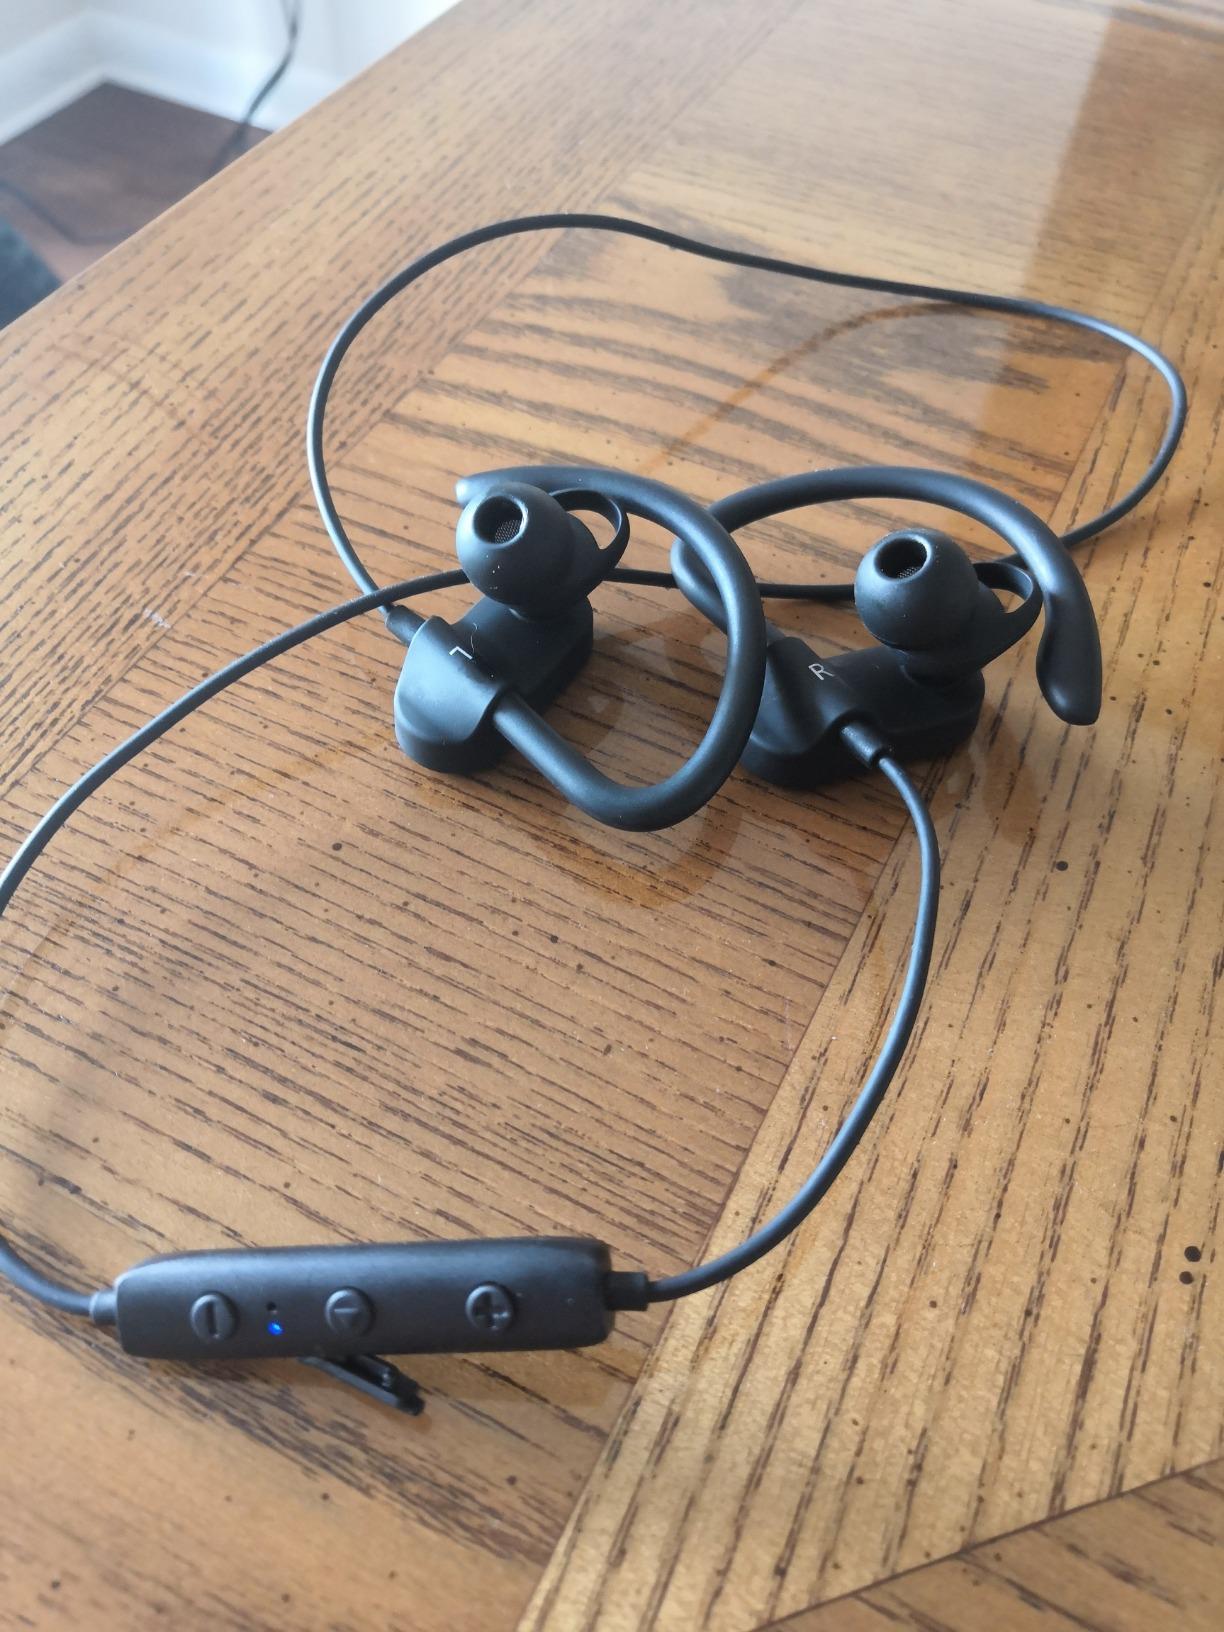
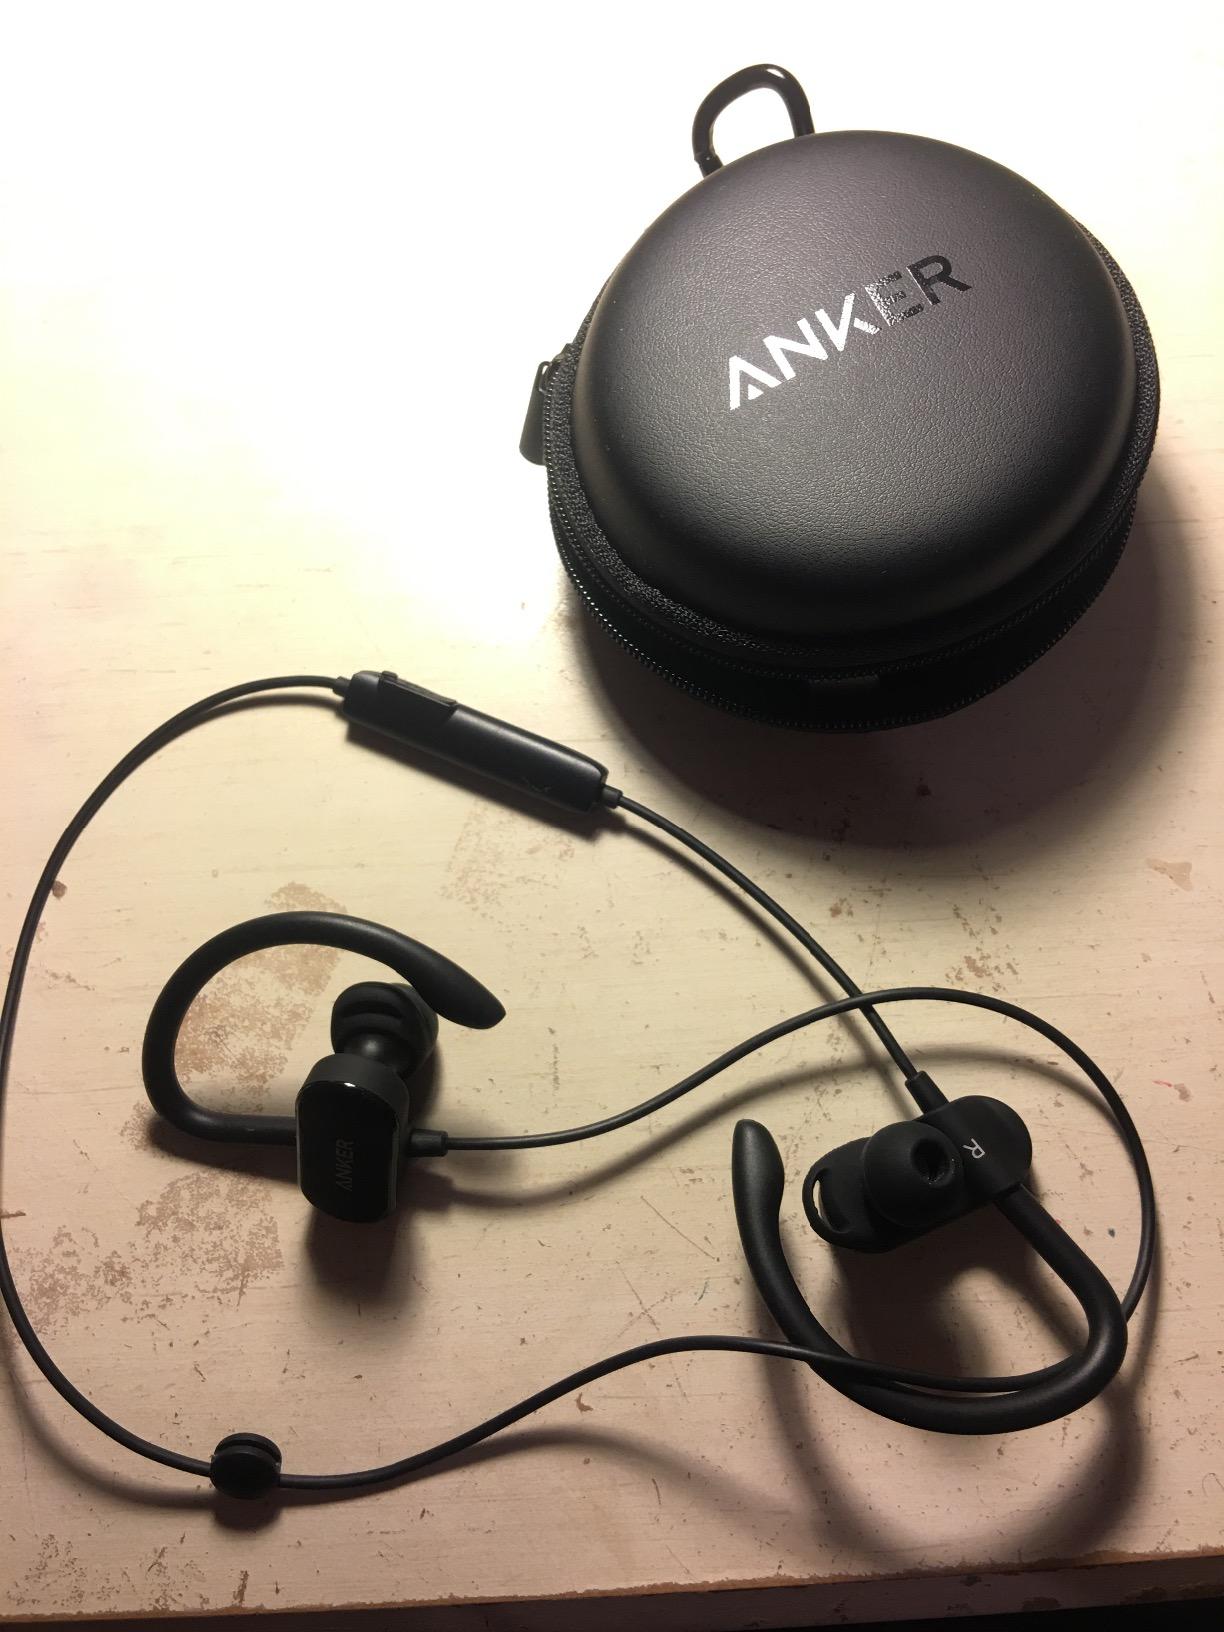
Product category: headphones
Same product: yes